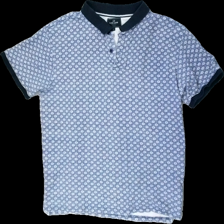
View: front
Type: Top
Category: Men
Brand: Park Lane
Colors: Blue, White
Material: 100% cotton
Pattern: Floral print
Cut: Regular
Size: XL
Season: All
Holes: Major
Damage location: top right
Damage 2: hål
Damage 2 location: top center
Damage 3 location: middle right
Price range: <50
Recommended usage: Export
Description: blommig pike med hål i nacken